Sadhu Haridas

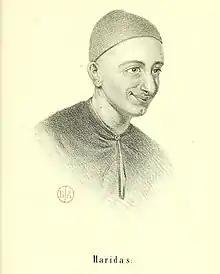
Sadhu Haridas

Sadhu Haridas (fl. 1837) was a Hindu yogi of nineteenth-century India, renowned for his reputed power to remain suspended in a deathlike state for extended periods of time without food or water. His most notable feat, carried out in 1837, was to survive burial underground, without food or water, for forty days. This event was recorded at the court of the Maharajah of the Punjab, Ranjit Singh, at Lahore, India (now in Pakistan).